Habesha peoples

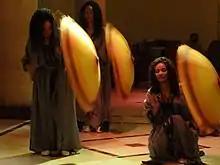
Habesha women in traditional "Habesha kemis" performing a folklore dance.

Abyssinians speak languages belonging to the Ethiopian Semitic branch of the Afroasiatic family. Among these tongues is the classical Ge'ez language. The kingdom of Dʿmt wrote proto-Ge'ez in Epigraphic South Arabian as early as the 9th century BCE. Later, an independent script replaced it as early as the 5th century BCE.